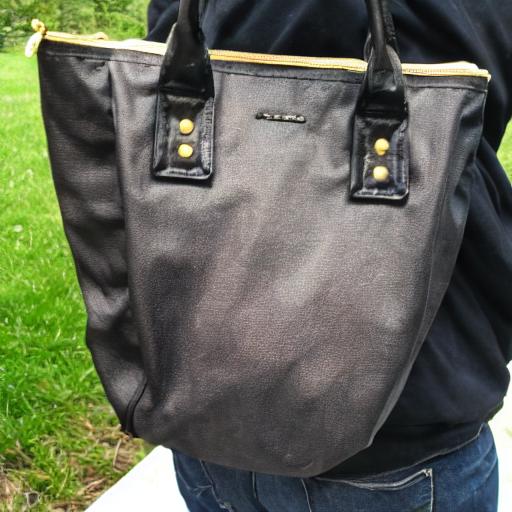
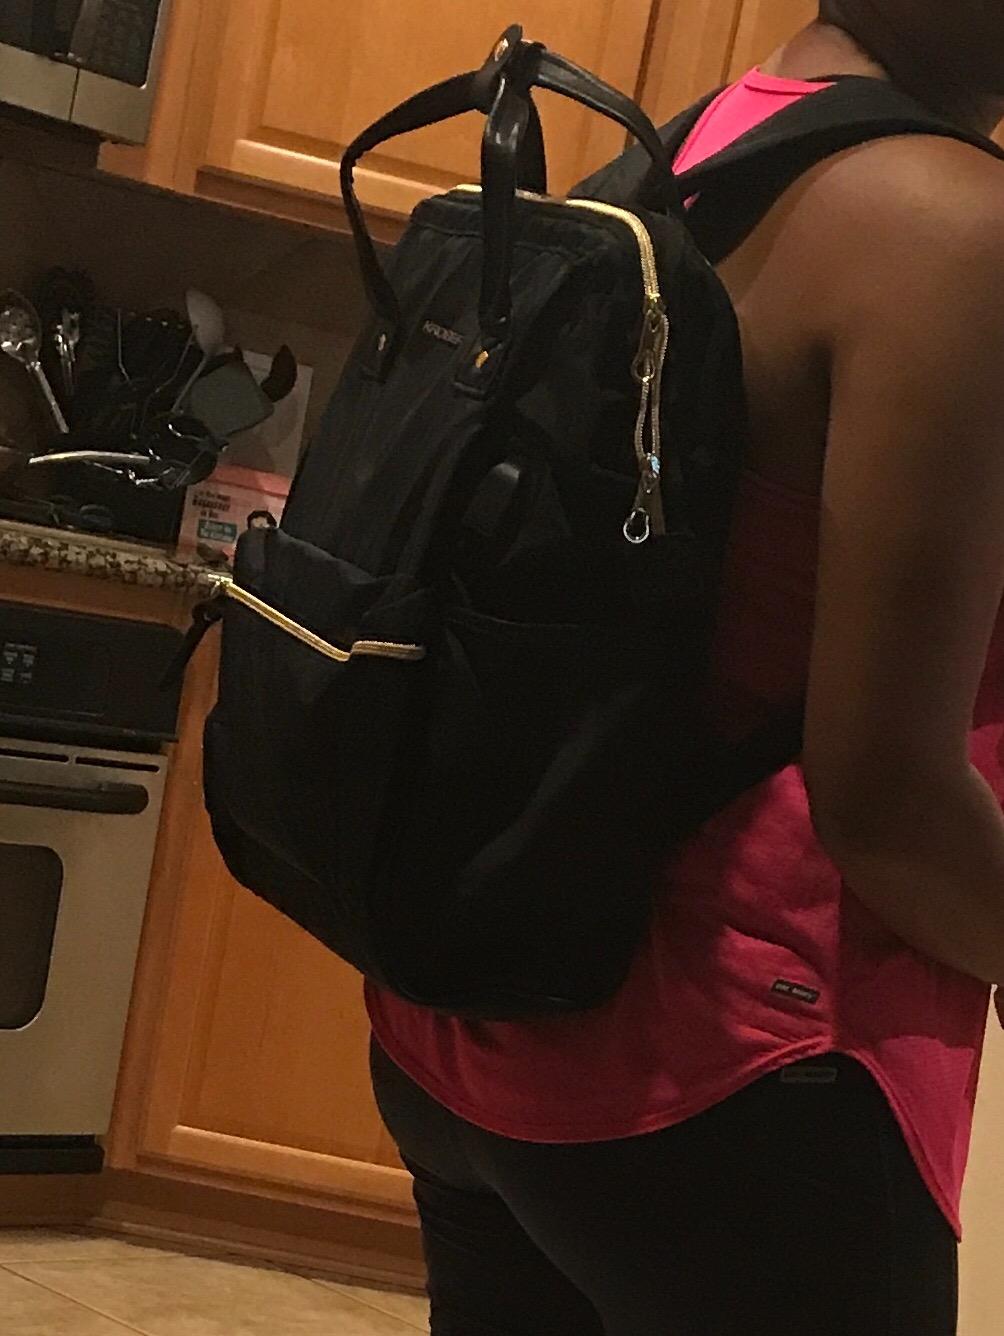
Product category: bag
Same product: no